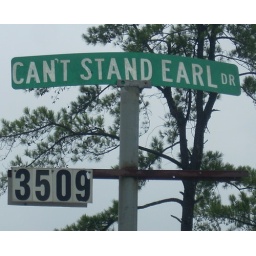
Harley in Shreveport street sign